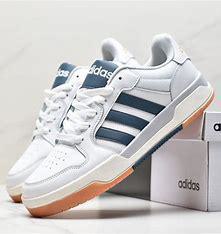
Brand: adidas
Model: neo Adidas NEO Entrap